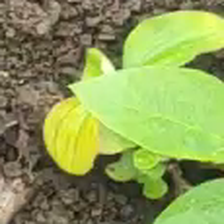
Weed species: Kena_(Commplina_benghalensio)